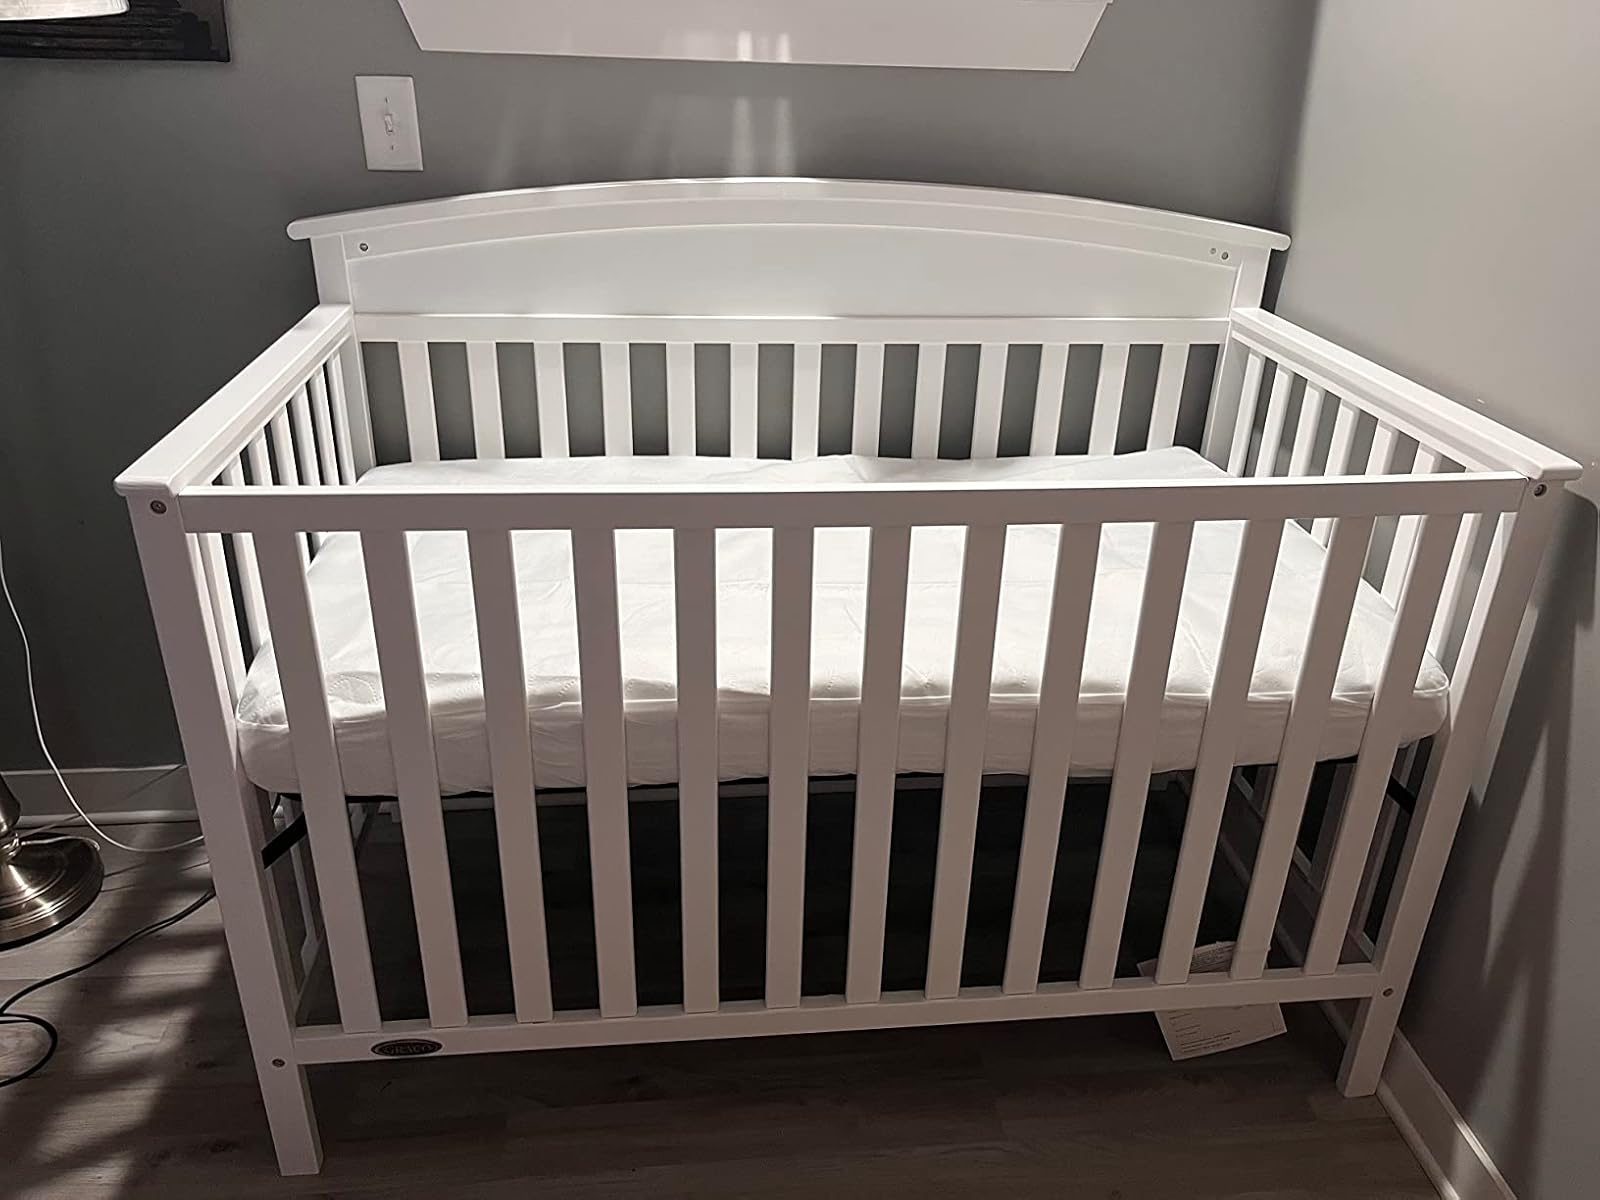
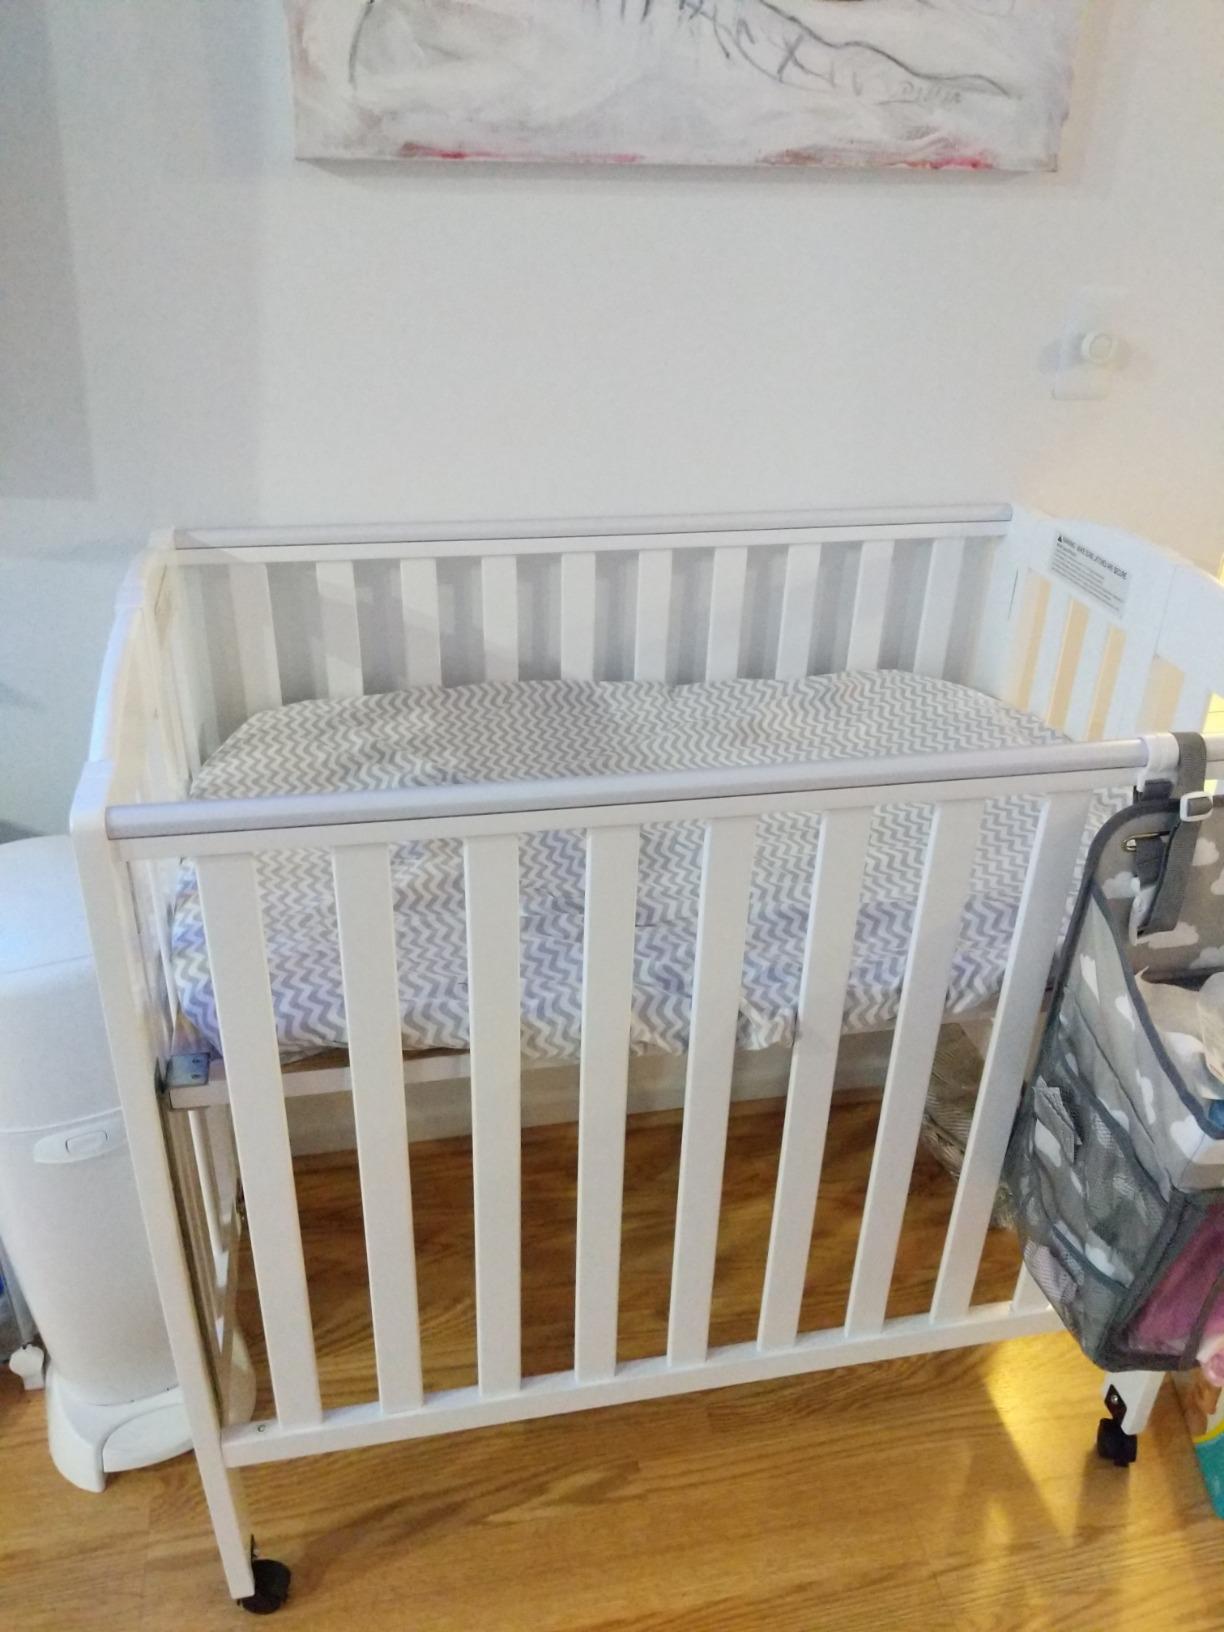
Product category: products_crib
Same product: no